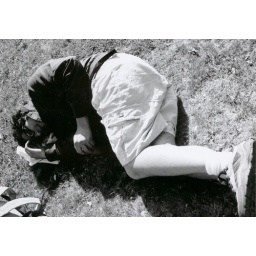
luis sleeping on the grass under the kind swedish spring sun